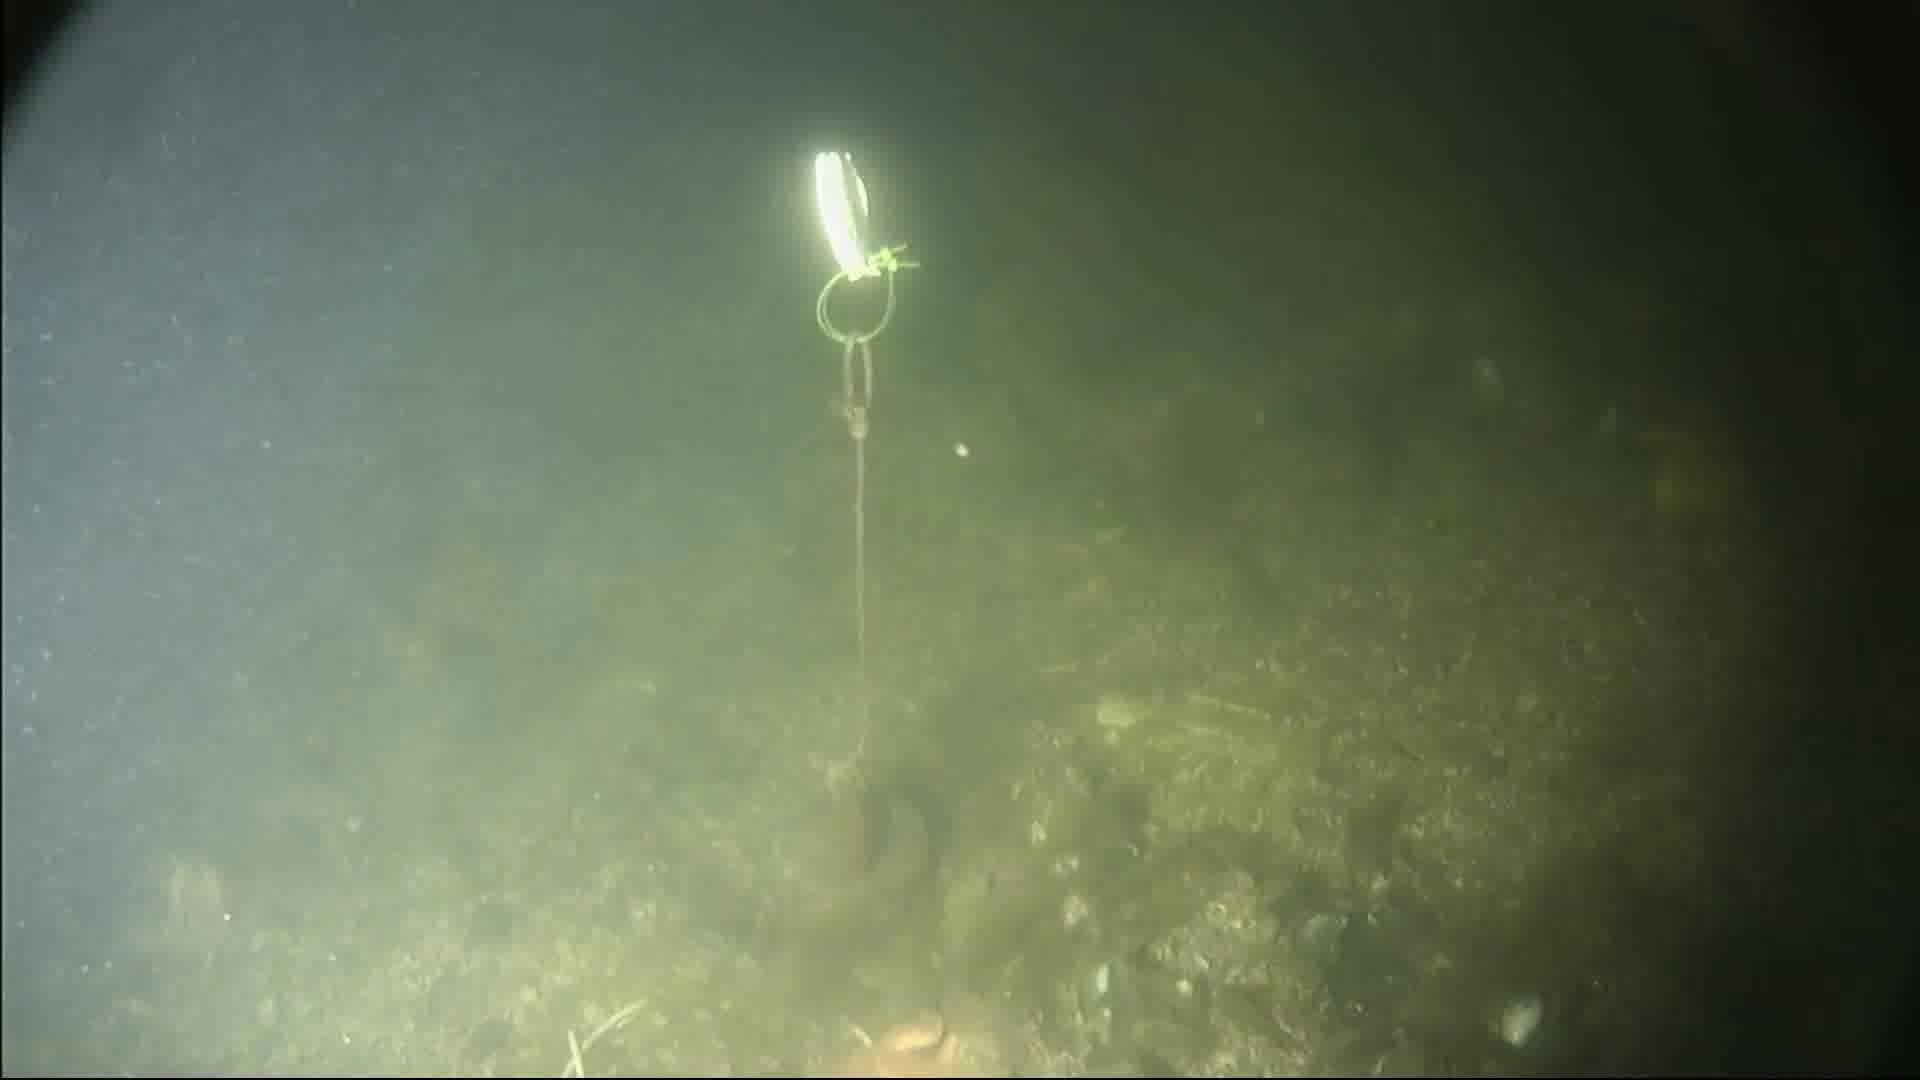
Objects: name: crab
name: starfish